Monika Mann

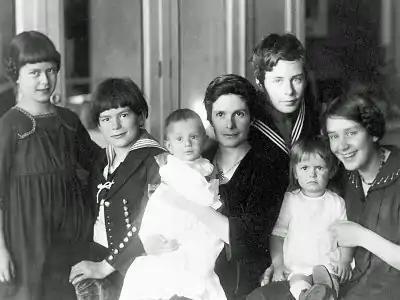
Monika Mann (first left) with her mother and siblings, 1919

Monika Mann (7 June 1910 – 17 March 1992) was a German American author and feature writer. She was born in Munich, Germany, the fourth of six children of the Nobel Prize–winning author Thomas Mann and Katia, née Katharina Pringsheim.